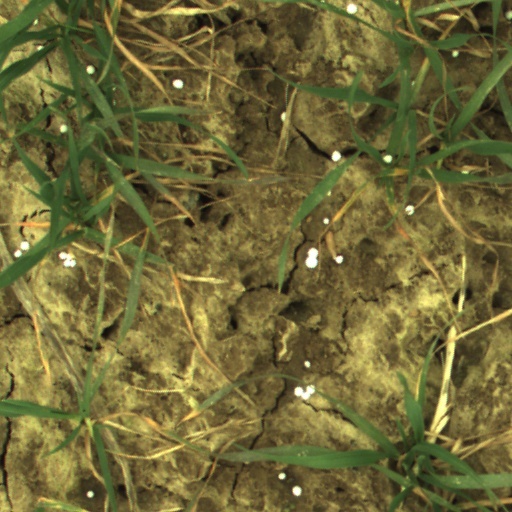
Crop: wheat